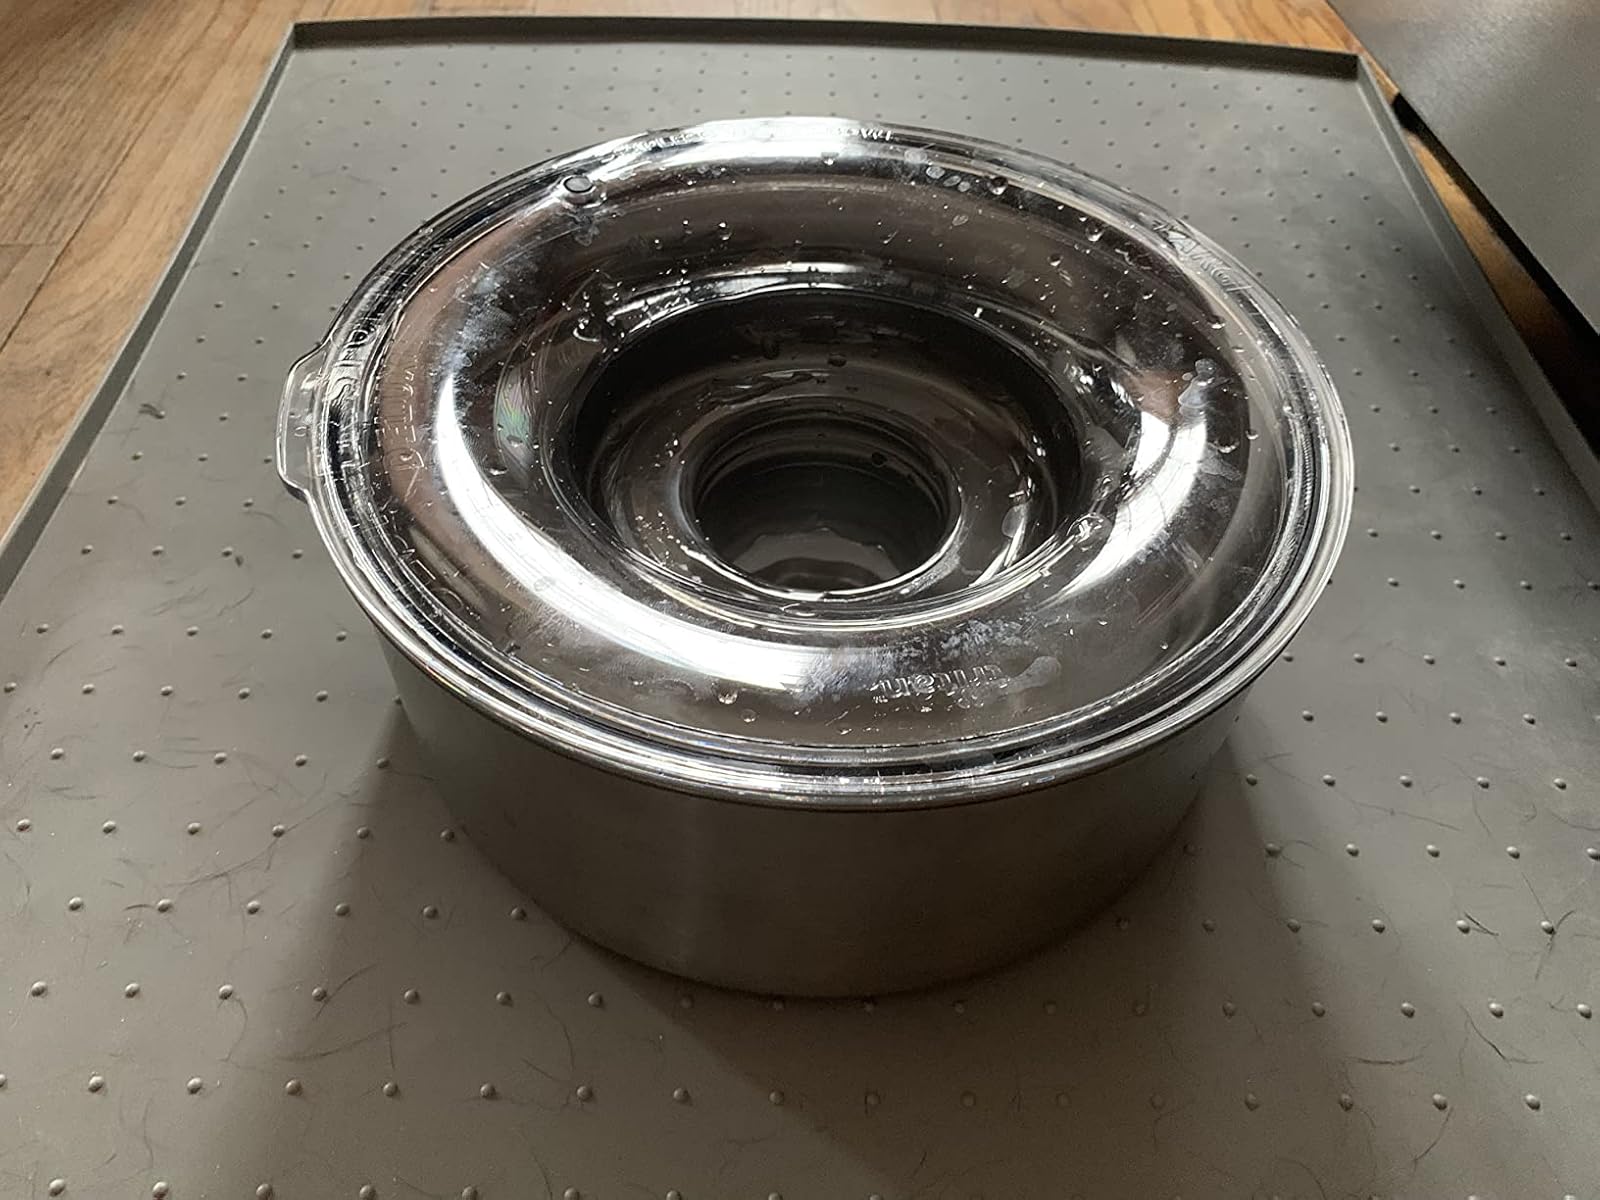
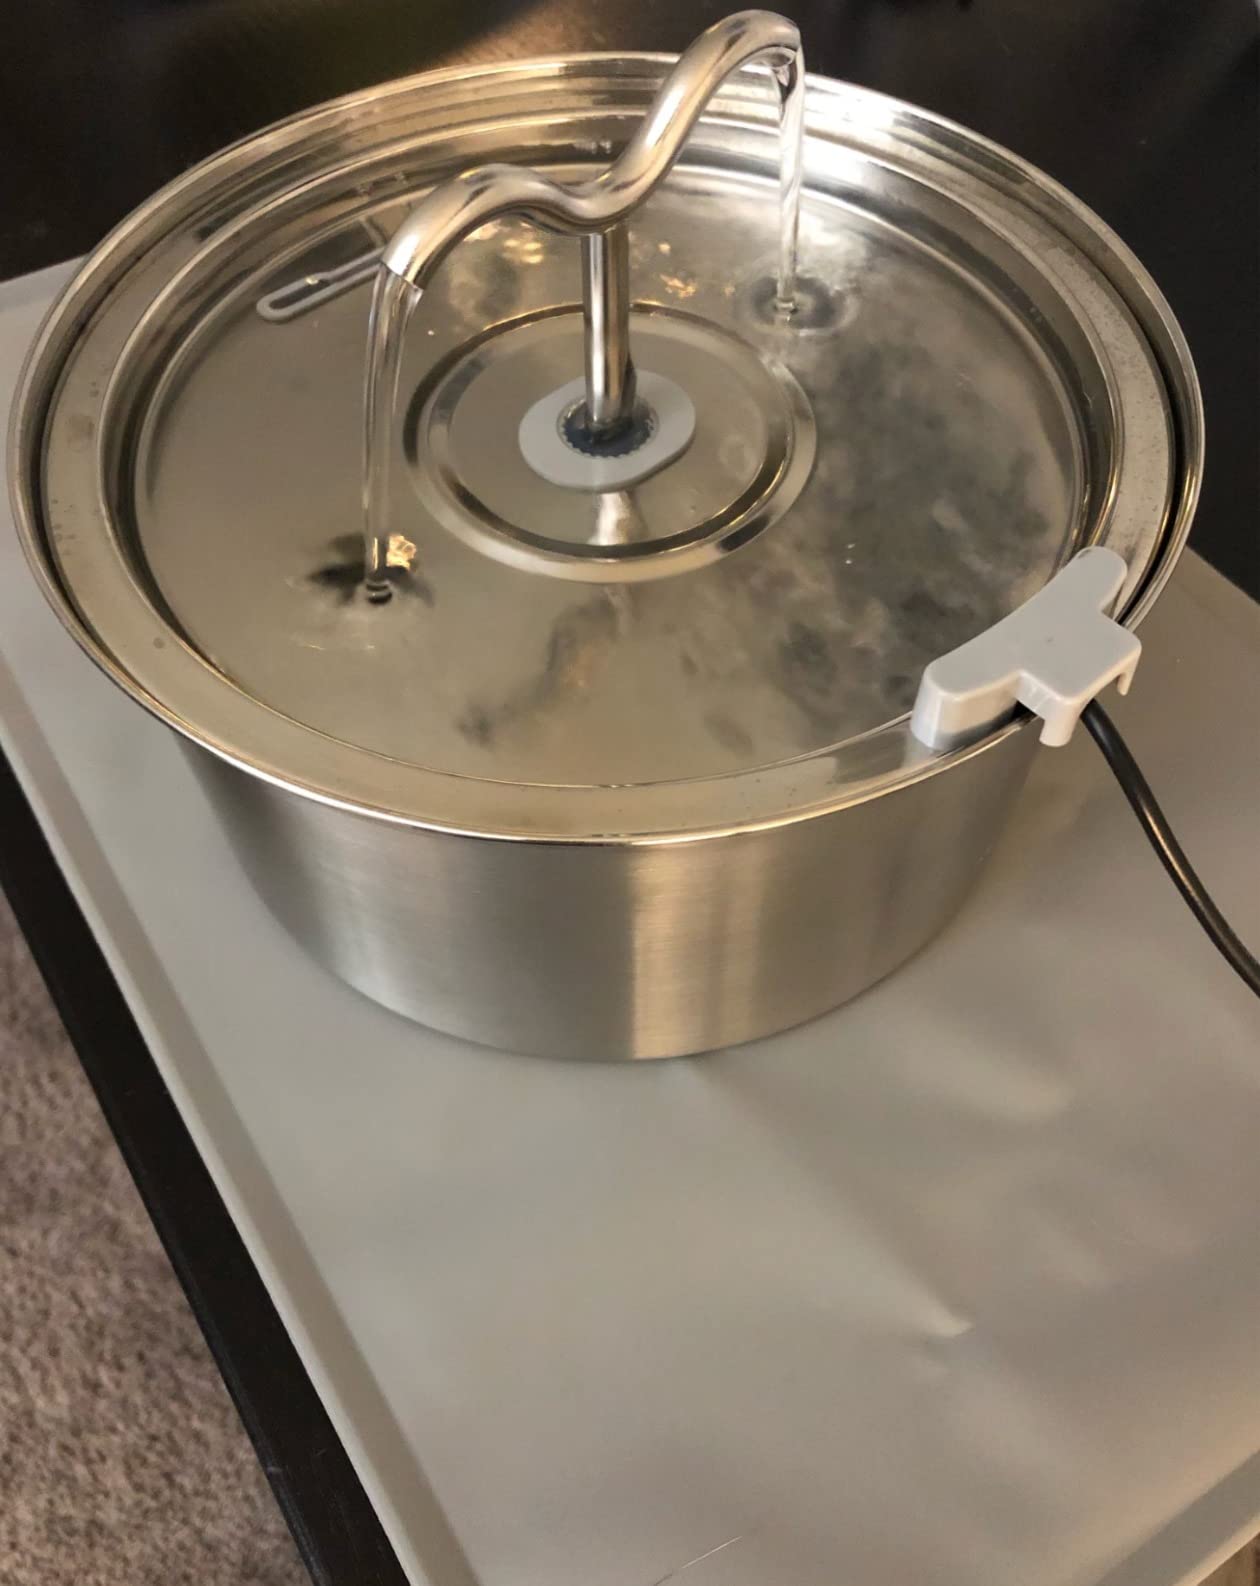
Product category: items_bowl
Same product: no